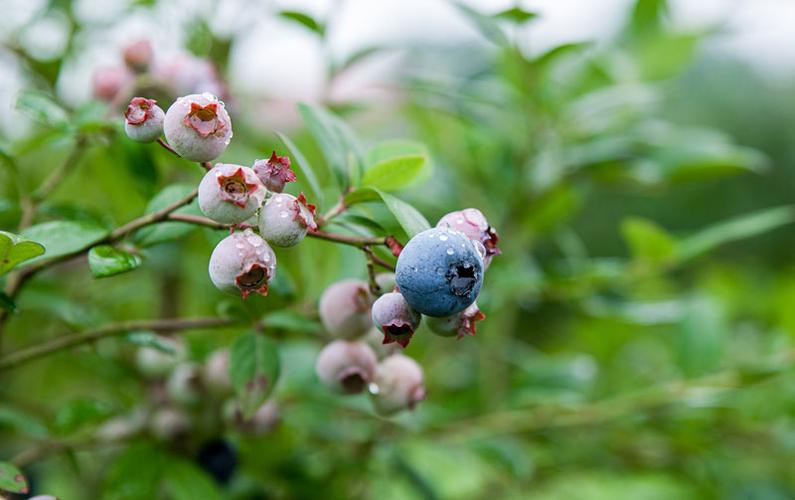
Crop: blueberry
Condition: healthy